Sky position (RA, Dec in degrees): 187.696, 21.516
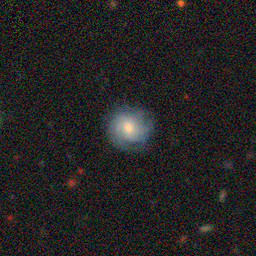
Galaxy morphology: Round Smooth Galaxies